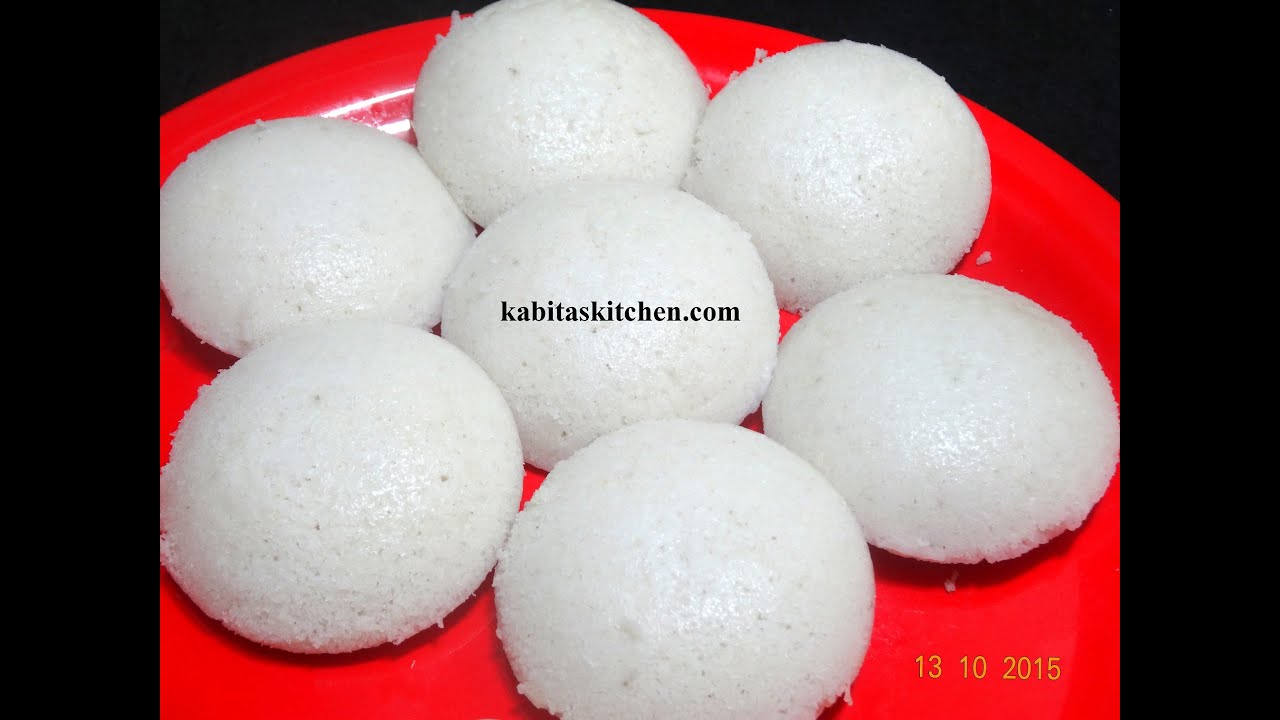
Dish: idli